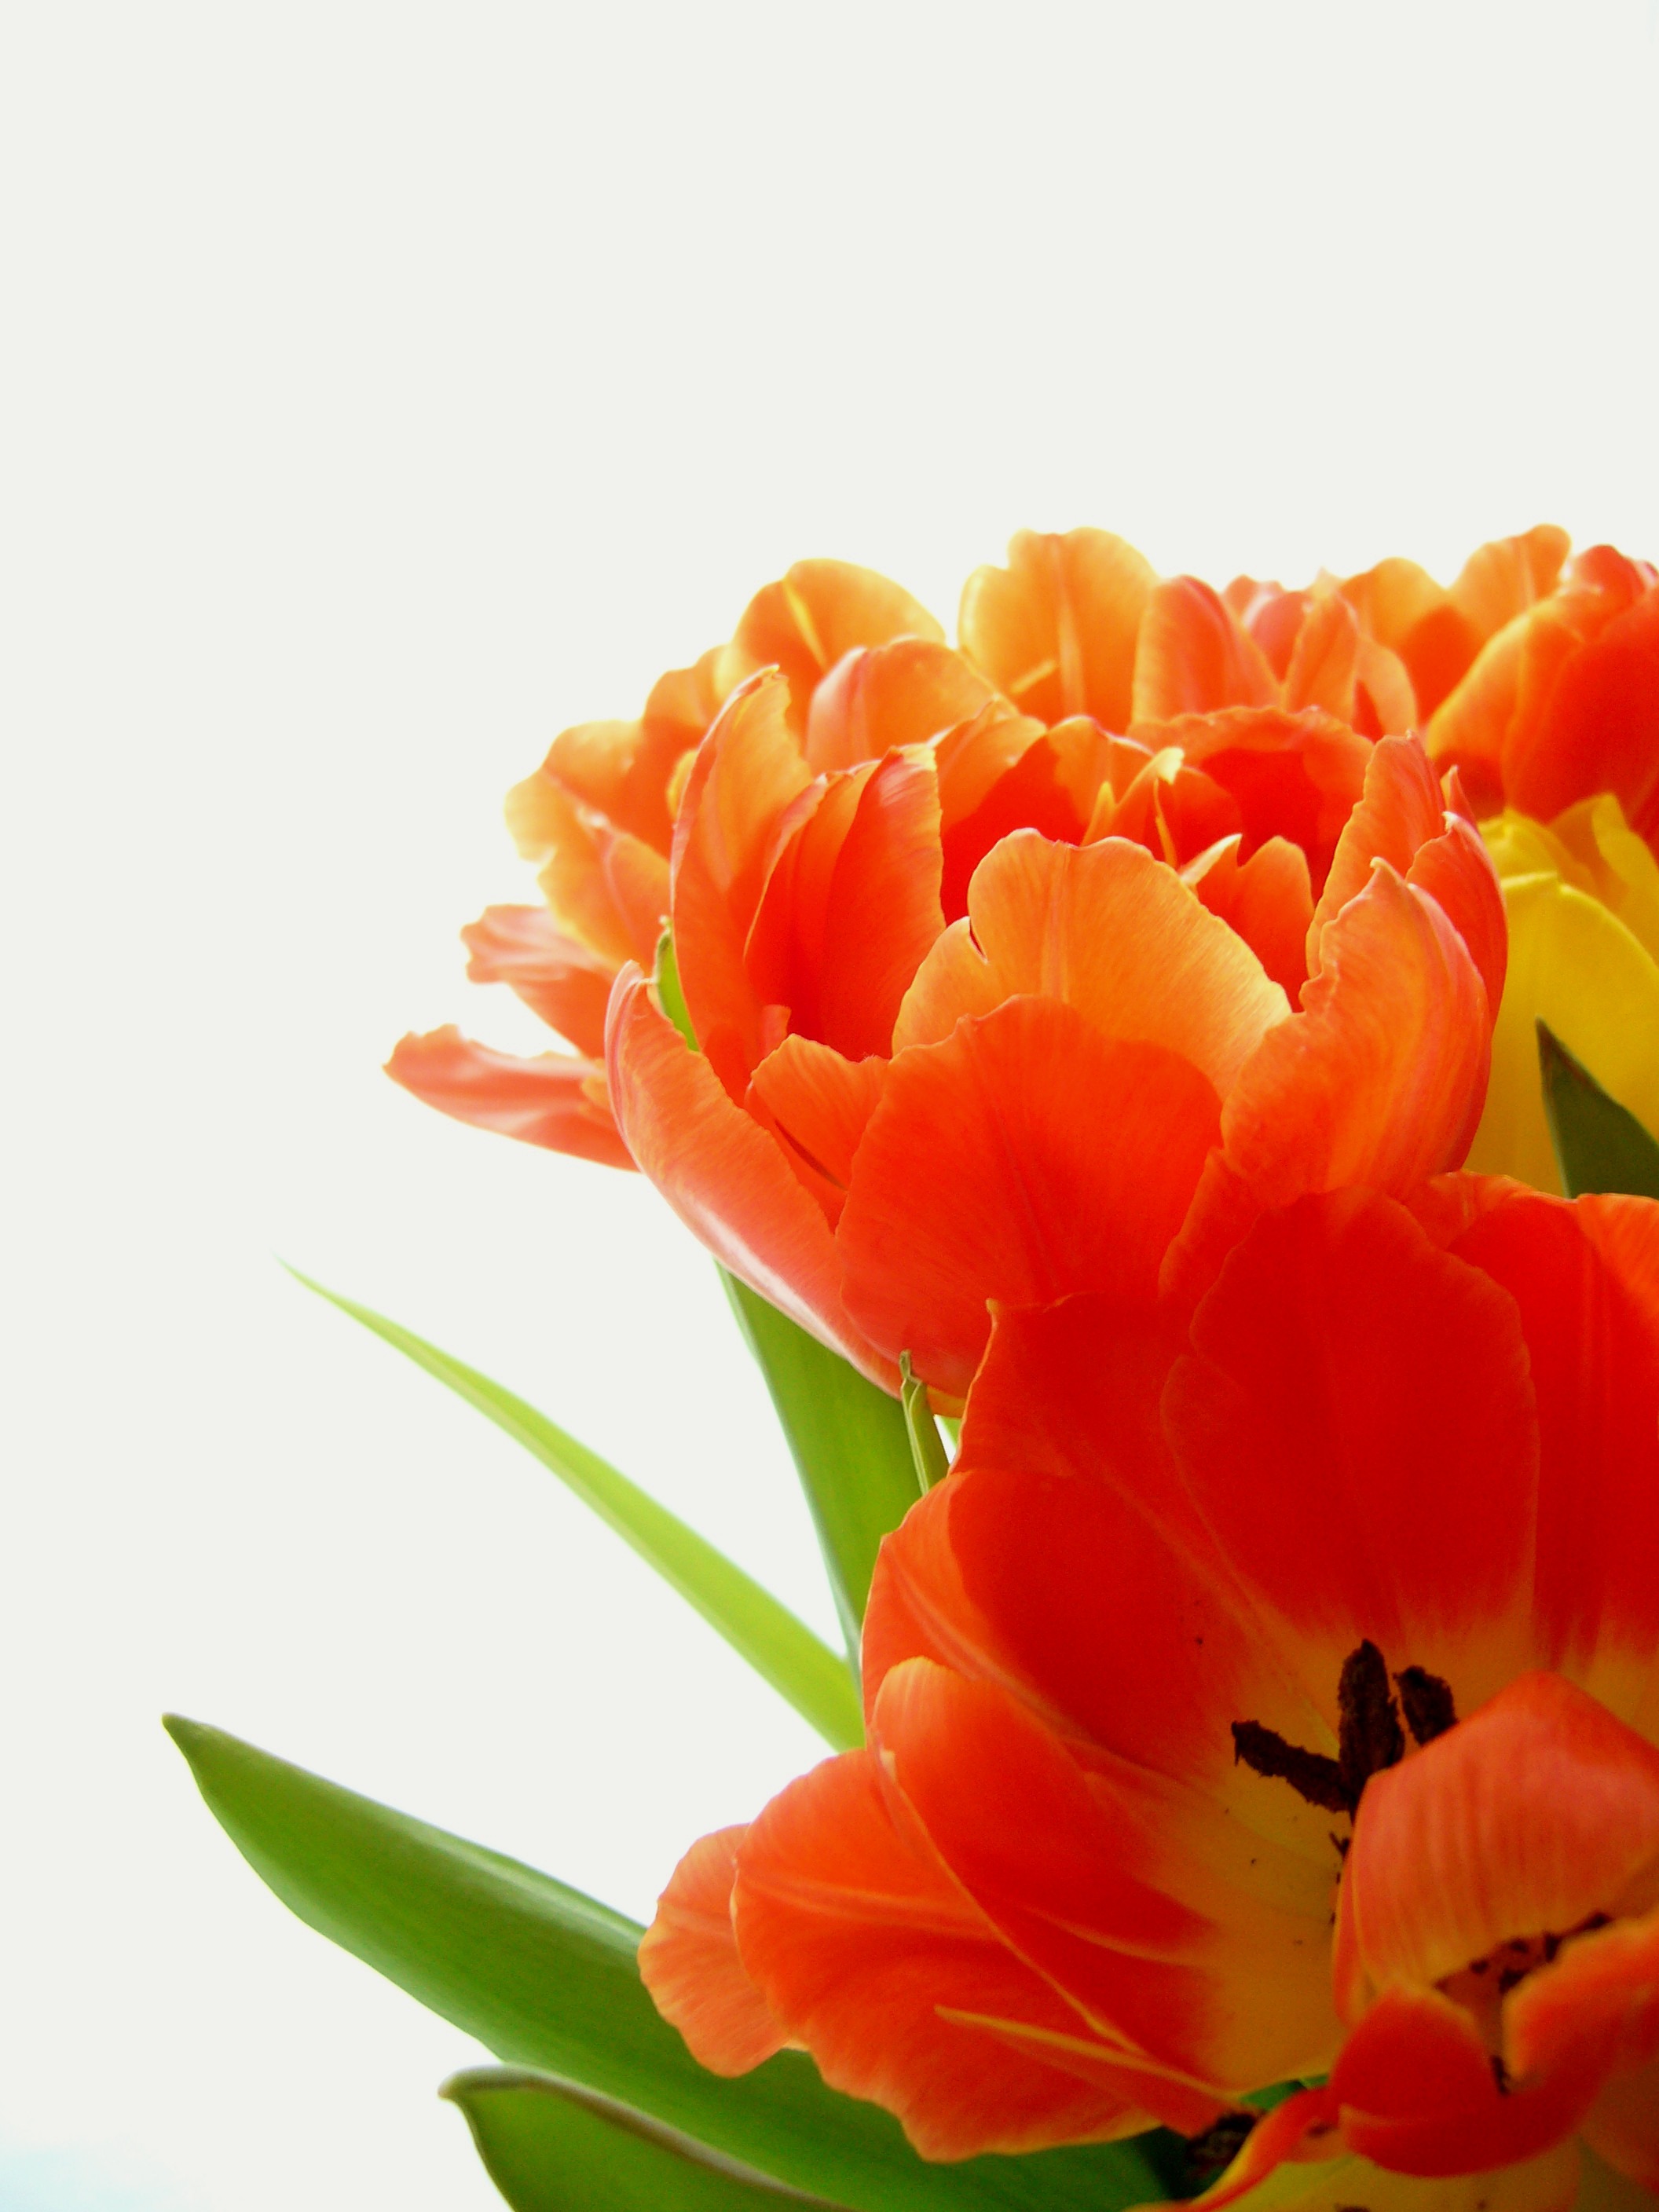
nature, plant, field, flower, petal, summer, celebration, tulip, orange, spring, red, romantic, colorful, yellow, garden, pink, flora, season, fauna, lovely, growing, woodland, birthday, floristry, wonderful, macro photography, flowering plant, flower bouquet, land plant